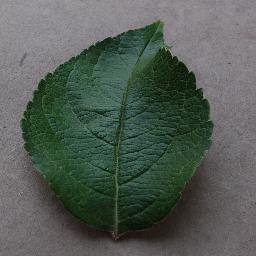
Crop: apple
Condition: healthy